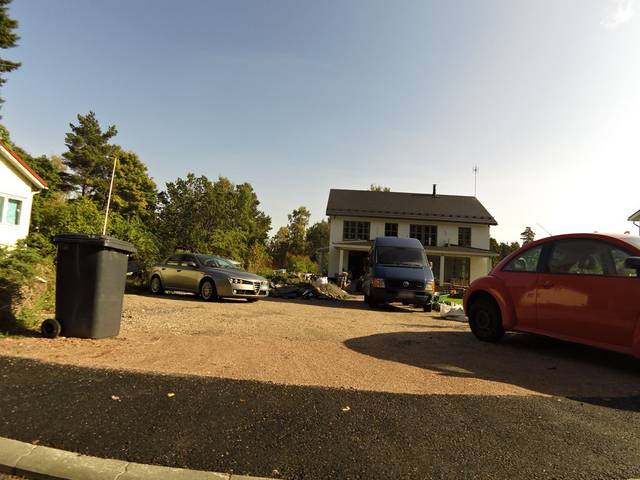
Region: Finland
Coordinates: 60.168, 24.718